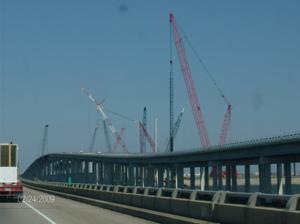
Building: I-10 Twin Span Bridge
Country: United States of America
Year built: 1965
Bridge in Louisiana I-10 Twin Span Bridge The high-rise portion under construction near the North Shore of Lake Pontchartrain, February 2009, with the old eastbound span also visible Coordinates 30°10′58″N 89°49′29″W / 30.18264°N 89.82486°W / 30.18264; -89.82486 Carries 6 lanes of I-10 Crosses Lake Pontchartrain Locale New Orleans and Slidell , Louisiana , U.S.A. Official name Frank Davis Memorial Bridge Maintained by LA DOTD Characteristics Total length 29,039 feet (8,851 m) Width 60 feet (18 m) each span Clearance above 30 feet (9.1 m) and 80-foot (24 m) at the high rise section History Opened July 9, 2009 (current eastbound) April 7, 2010 (current westbound) September 9, 2011 (current completed) Statistics Daily traffic 55,000 Location The I-10 Twin Span Bridge , a nearly 5.5-mile (8.9 km) causeway officially known as the Frank Davis "Naturally N'Awlins" Memorial Bridge , consists of two parallel trestle bridges . These parallel bridges cross the eastern end of Lake Pontchartrain in southern Louisiana from New Orleans to Slidell .  The current bridge spans were constructed in the second half of the 2000s after the original bridges were extensively damaged by Hurricane Katrina on August 29, 2005. The first span opened to eastbound traffic on July 9, 2009. On April 7, 2010, the second span was opened to traffic and the old twin spans were permanently closed to traffic. The approaches to the westbound lanes were completed with a ribbon-cutting ceremony on September 8, 2011, and the opening of all six lanes the next morning. The original Twin Span bridges were demolished shortly after the replacement spans opened. A short portion remains in use as a public fishing pier in Slidell. The debris from the demolition was used to line the nearby lake bottom as an underwater reef. On August 1, 2014, the bridge was officially named the Frank Davis "Naturally N'Awlins" Memorial Bridge to honor the former WWL-TV News personality Frank Joseph Davis (1942–2013) who often fished near the bridge. Original Twin Span (1965–2010) The original bridges were opened at a short ceremony on December 21, 1965 and were each constructed with 433 65-foot concrete segments.  Each span was two lanes wide, and they had a clearance of 8.5 feet (2.6 m) for most of the bridge, with a 65 feet (20 m) clearance at the navigational channel section. Hurricane Katrina After Hurricane Katrina on August 29, 2005, the old Twin Spans suffered extensive damage, as the rising storm surge pulled or shifted bridge segments off their piers.  The eastbound span was missing 38 segments with another 170 misaligned, while the westbound span was missing 26 segments with 265 misaligned.  The damage to the Twin Spans and to U.S. Route 90 to the east left only one route into New Orleans from the east, the U.S. Route 11 bridge just west of the Twin Spans.  The Louisiana Department of Transportation & Development (DOTD) accepted a bid of $30.9 million from Boh Brothers Construction Company on September 9, 2005, to reconstruct the bridges, starting with the less damaged westbound span.  Phase 1 of the project was to reestablish two-way traffic on the eastbound span within 45 days. I-10 damage of old bridges over Lake Pontchartrain . Scavenged bridge segments from the westbound span were used to fill in the gaps in the eastbound span. On October 10, 2005, the east span was reopened to traffic with one lane in each direction. The original contract planned for 43 days - the contractor completed the project 15 days ahead of schedule and was awarded a bonus of $1.1 million. Phase 2 of the project was occurring concurrently with Phase 1 and involved repairs to the westbound span.  Prefabricated steel bridge spans were used on the westbound bridge in two areas to replace destroyed segments and segments used on the eastbound span.  The west span reopened on January 6, 2006, returning four lanes of traffic to flow once again.  Due to the prefabricated steel segments, there were both a 45-mile (72 km)-per-hour speed limit and weight restrictions on the westbound span.  Additionally, the span was closed periodically for maintenance work, which is covered by Phase 3 of the original contract. Current Twin Span (2009–present) Following the extensive damages from Hurricane Katrina, it was decided that the old Twin Spans were too vulnerable to storm surge and that the long-term solution would be to construct two new taller spans. Ground was broken on July 13, 2006, on the project, which constructed two new bridges 300 feet (91 m) east of the old spans. This $803 million project constructed two three-lane bridges 30 feet (9.1 m) above the surface of Lake Pontchartrain, with an 80-foot (24 m) high rise near Slidell. Each span is 60 feet (18 m) wide, consisting of three 12-foot (3.7 m) lanes, and 12-foot (3.7 m) shoulders on each side. The wider bridges eliminated the bottlenecking that occurred at both ends of the old bridges and also are able to accommodate 50 percent more traffic than the old twin spans, according to the Louisiana Department of Transportation and Development. The current bridges also feature traffic cameras and electronic message boards to alert motorists of any potential problems on the bridge, much like the Lake Pontchartrain Causeway bridge. Construction accident On October 30, 2008, as construction workers were preparing a form for a concrete pour, a girder collapsed sending 10 workers plunging into Lake Pontchartrain approximately 30 feet (9.1 m) below. One of the workers, Eric Troy Blackmon, who was tethered to the girder, died in the accident. See also Transport portal Engineering portal United States portal List of bridges in the United States List of longest bridges References